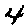
Label: 4